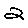
Label: 2